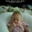
Label: baby